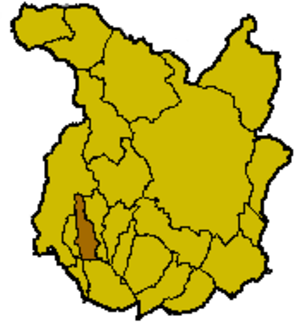
Buggiano est une commune de la province de Pistoia dans la Toscane en Italie.